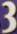
Number: 3